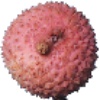
Label: lychee